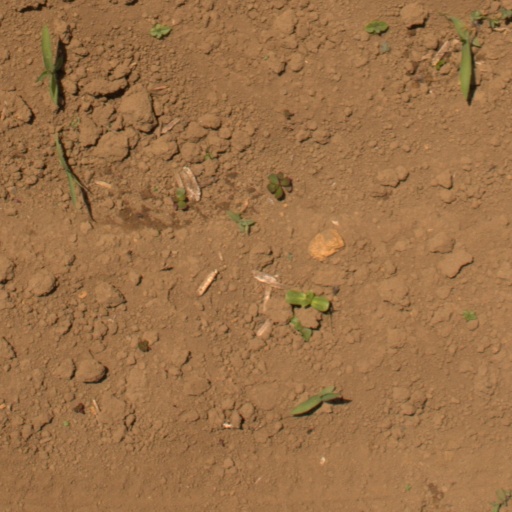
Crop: Jerusalem artichoke